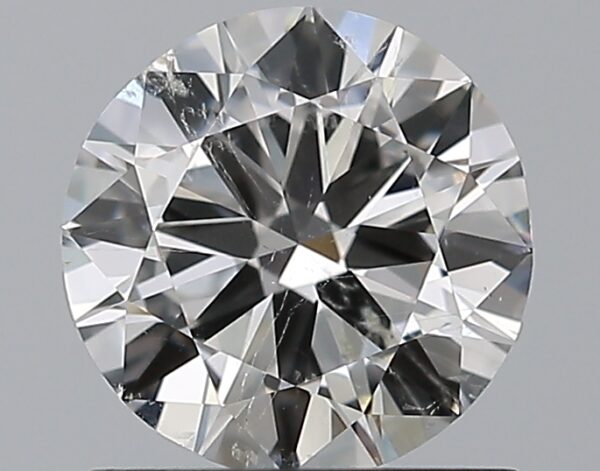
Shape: round
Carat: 1
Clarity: SI2
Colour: G
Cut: VG
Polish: EX
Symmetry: VG
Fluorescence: F
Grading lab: GIA
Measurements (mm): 6.42 x 6.49 x 3.81